Keswick, Cumbria

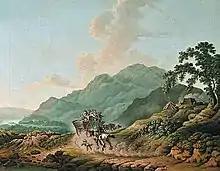
"Skiddaw in Cumberland, a Summer Evening with a Coach and Horseman", by Philip James de Loutherbourg, 1787

As well as copper, a new substance was found, extracted and exploited: this was variously called wad, black lead, plumbago or black cauke, and is now known as graphite. Many uses were quickly discovered for the mineral: it reduced friction in machinery, made a heat-resistant glaze for crucibles, and when used to line moulds for cannonballs, resulted in rounder, smoother balls that could be fired further by English naval cannon. Later, from the second half of the 18th century, it was used to make pencils, for which Keswick became famous.